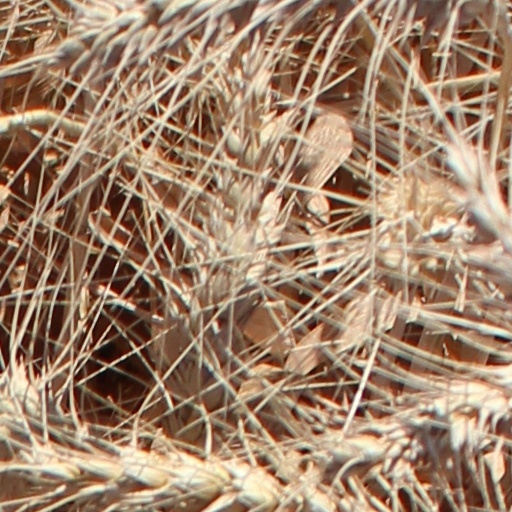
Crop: wheat